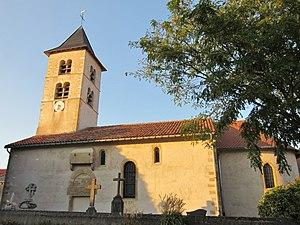
L'église Saint-Pierre est une église catholique située à Mey, en France.
Cet article recense les monuments historiques de la Moselle, en France.
Mey est une commune française située dans le département de la Moselle.